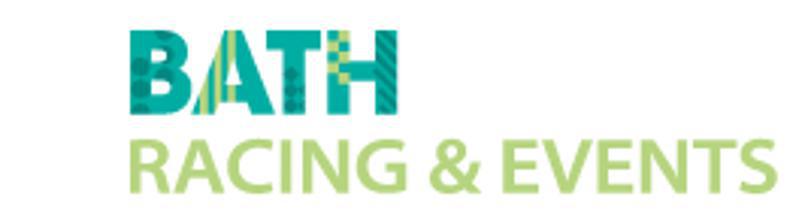
Building: Bath Racecourse
Country: United Kingdom
Year built: 1728
Horse racing venue in England Bath Bath Racecourse logo Location Bath , Somerset Owned by Arena Racing Company Screened on Sky Sports Racing Course type Flat Official website The stands Bath Racecourse is a thoroughbred horse racing venue on Lansdown Hill , about 3 + 1 ⁄ 4 miles (5.2 km) northeast of Bath , Somerset, England. It is owned and operated by Arena Racing Company . The racecourse is a left-handed oval track of 1 mile 4 furlongs and 25 yards, with a run-in of nearly half-a-mile. The home straight is 4 furlongs, with a steady rise and turn. It is the highest flat racecourse in the country and has no watering facility, so the going can become very firm during a dry summer. At 780 feet (238 m) above sea level, Bath is Britain's highest flat racecourse, although National Hunt courses Hexham and Exeter are higher. History Racing was first recorded at Bath in 1728. In 1811, the first major meet at Bath Racecourse was held, under the auspices of a local family, the Blathwayts. Originally there was just one meet a year at the course, lasting for two days, but gradually over the years, the number of meets increased to its present level of twenty-two. In the early years, the Somerset Stakes was the major race of the calendar, and this race is still held annually. In 1844 this race was a sweepstake of 25 sovereigns each with £100 added by the committee. It was won by the Duke of Richmond's Red Deer, a three-year-ol carrying 4st 11ibs, who went on to win the Chester Cup. The owner of the second got his £25 back, but the winner had to pay £10 for preparing the course and £5 for weights and scales. There were a number of grandstand buildings in those days and people used to watch the races from their carriages, lined up beside the track. During World War II , the racecourse was used as a landing field by the Royal Air Force and named RAF North Stoke. In 1953, Bath Racecourse was the site of a criminal plot surrounding the "Spa selling plate". Having two horses that looked almost identical, the gang substituted a good horse for a poor one called Francasal. They bet heavily on the substituted horse and damaged the power supply to the racecourse, which prevented the bookmakers from changing the odds which remained at 10-1. The horse won the race and the gang would have profited highly had not racing officials become suspicious and called in Scotland Yard . The gang were subsequently brought to justice. In 1971 and 1972, the racecourse was closed for rebuilding. This resulted in the June meeting (televised by the BBC) on the Saturday before Royal Ascot being transferred to Newmarket in both those years. In 2015–2016 the racecourse facilities underwent a redevelopment and investment programme, funded by the Arena Racing Company . The racetrack was given a new look with bands of buttermilk and French grey, the parade ring revamped and the Beckford Bar opened. The new Langridge Grandstand opened in July 2016; its facilities include a canopied roof garden from which races can be watched. It is also available as a venue between race days for corporate events, dinners and weddings. In 2024 there are 20 fixtures between April and October. Notable races Month DOW Race Name Type Grade Distance Age/Sex April Friday Lansdown Fillies' Stakes Flat Listed 5m 11y 3+ f October Monday Beckford Stakes Flat Listed 1m 6f 3+ f Dick Hern Fillies' Stakes (now run at Haydock Park ) References